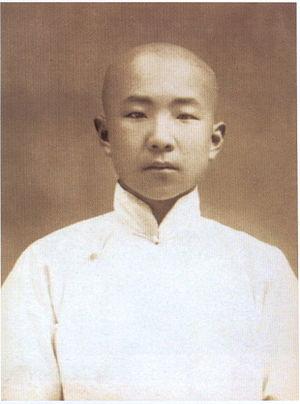
Qi Gong, né le 26 juillet 1912 à Pékin et mort le 30 juin 2005, est un artiste chinois, calligraphe, peintre et sinologue. Il était expert en art et culture chinoise, et professeur de littérature à l'Université Normale de Pékin.